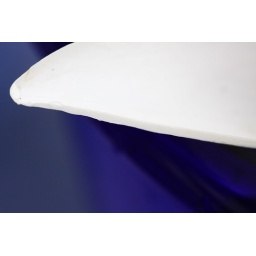
I took some Water Lilies home to look at them in another way. Just lovely in blue bowls.